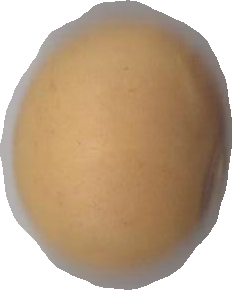
Variety: Dega